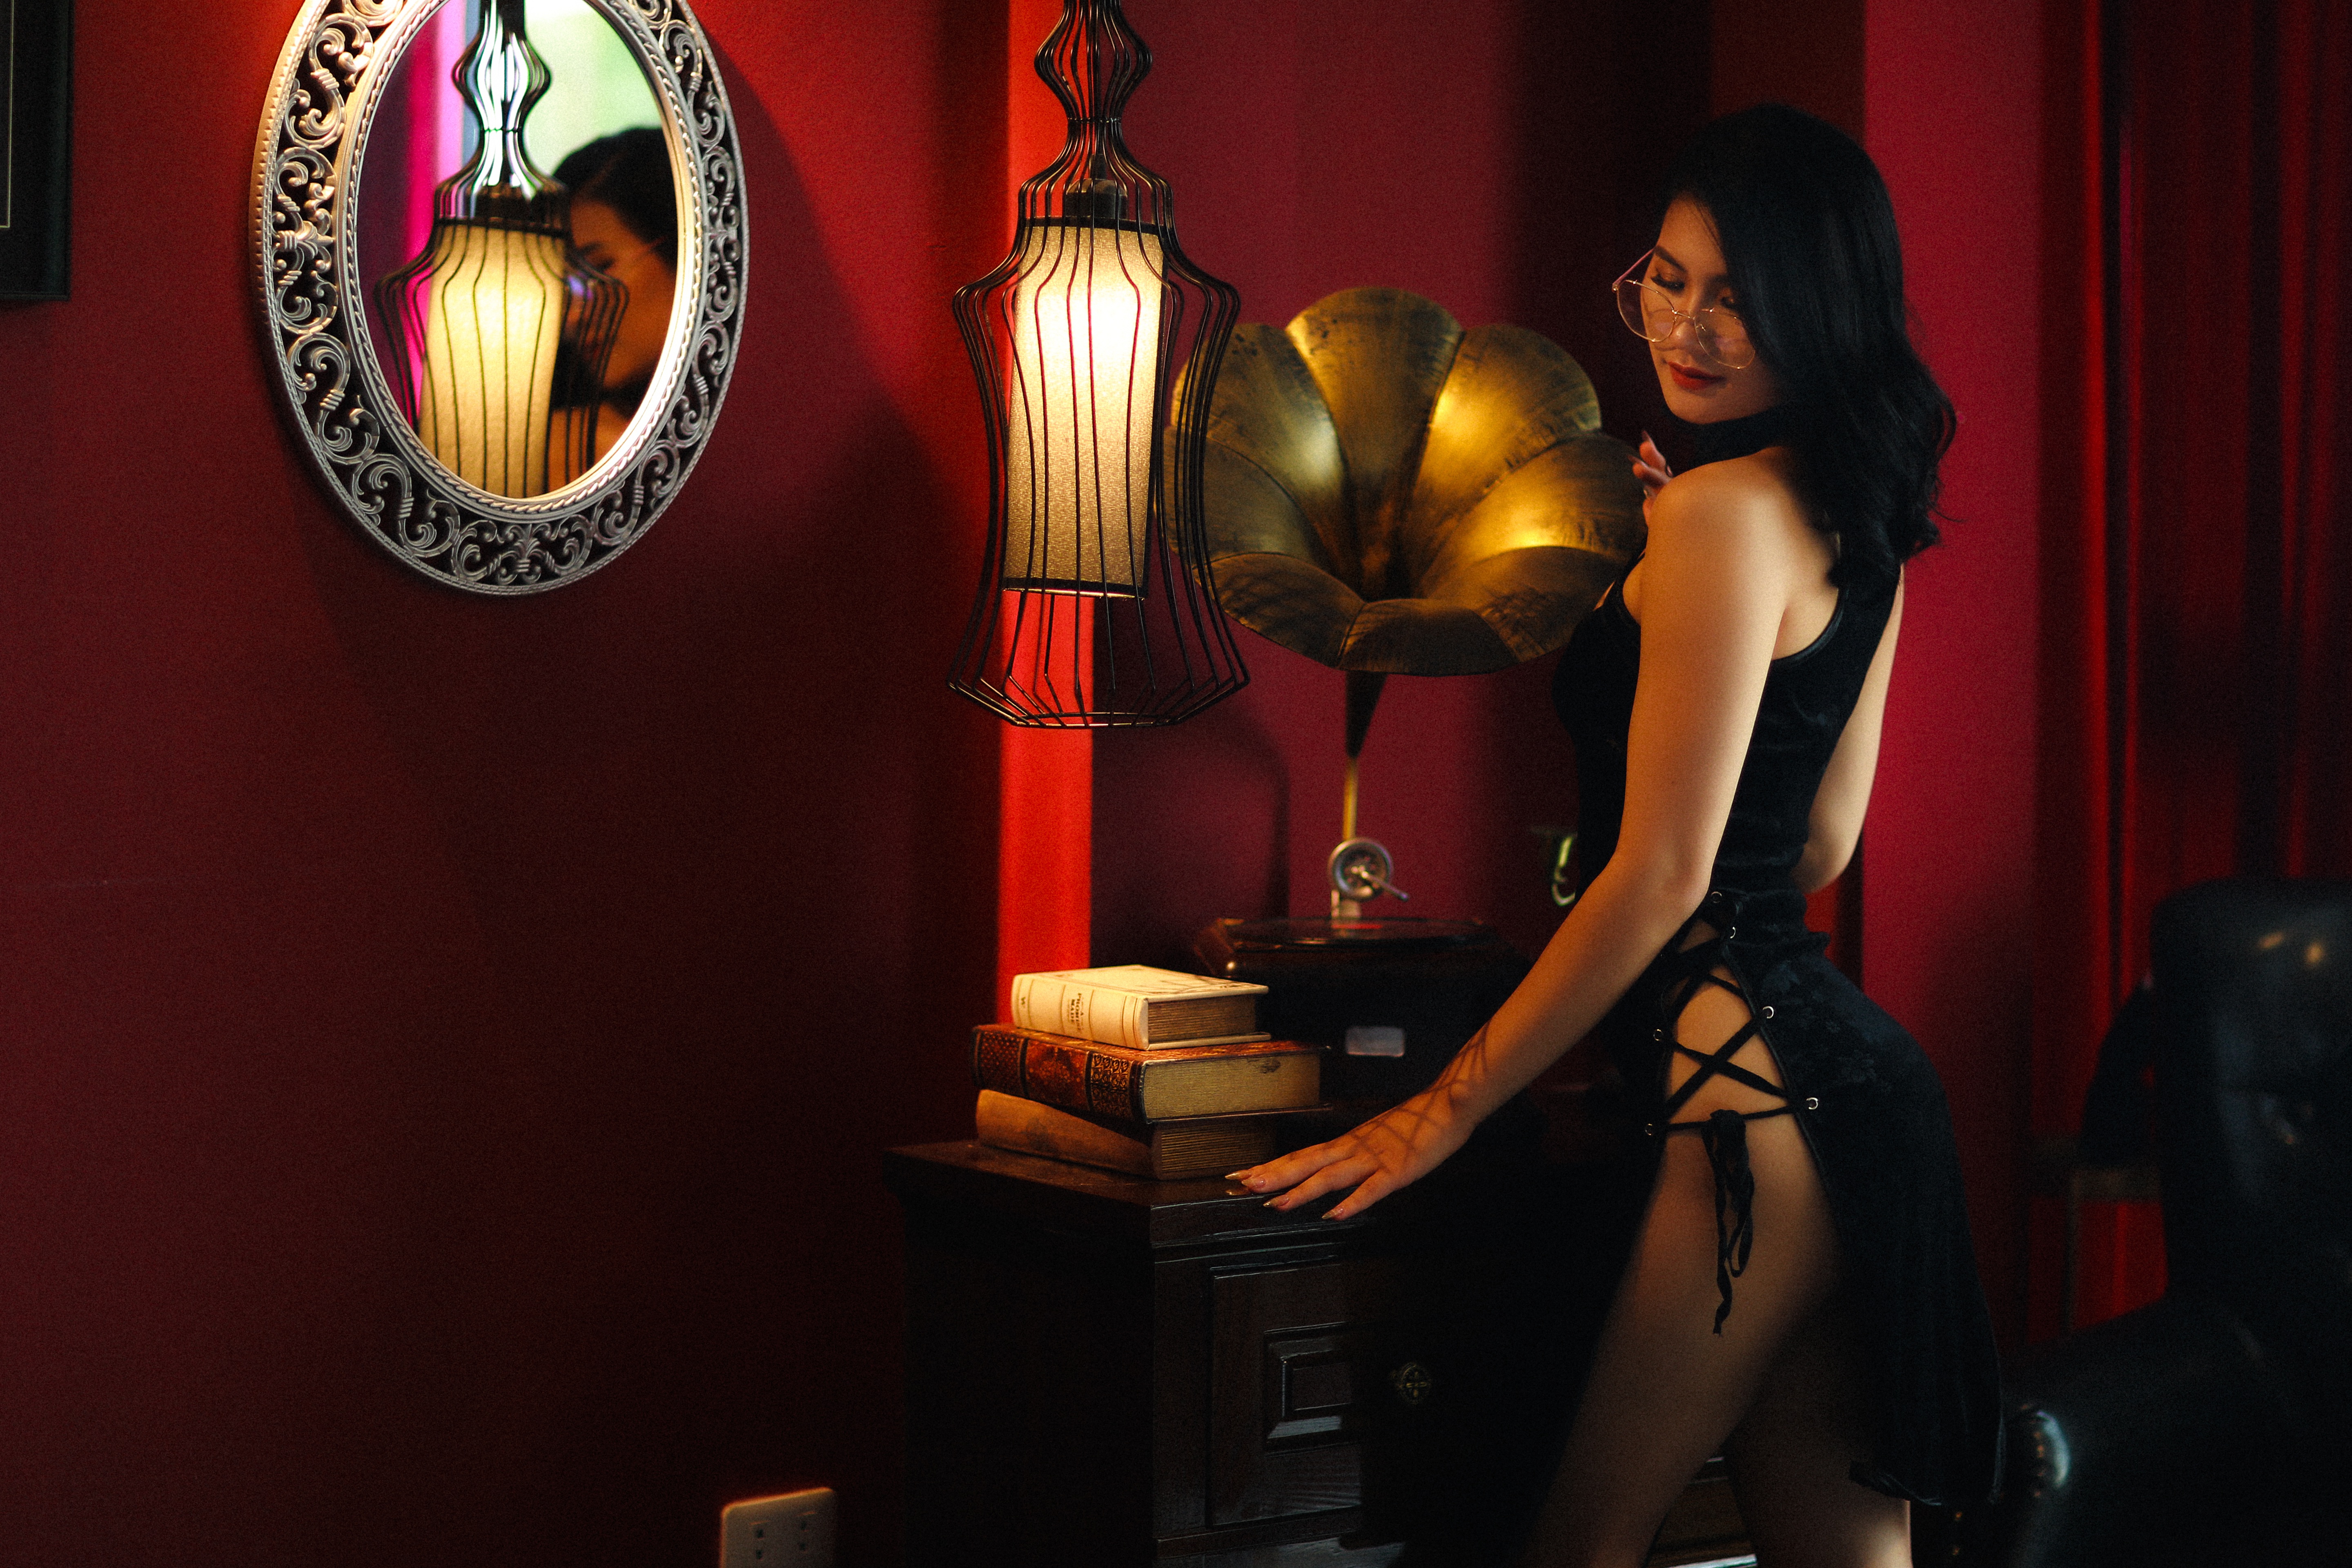
woman, organ, human body, flash photography, lamp, dress, thigh, picture frame, cg artwork, curtain, fashion design, black hair, art, fetish model, human leg, long hair, event, fun, formal wear, room, art model, darkness, brown hair, fictional character, eyewear, audio equipment, little black dress, sitting, lampshade, flesh, light fixture, chair, logo, illustration, lighting accessory, photo shoot, fiction, agent provocateur, animation